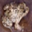
Label: frog